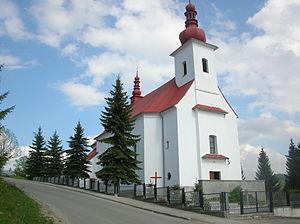
Rabčice est un village de Slovaquie situé dans la région de Žilina.